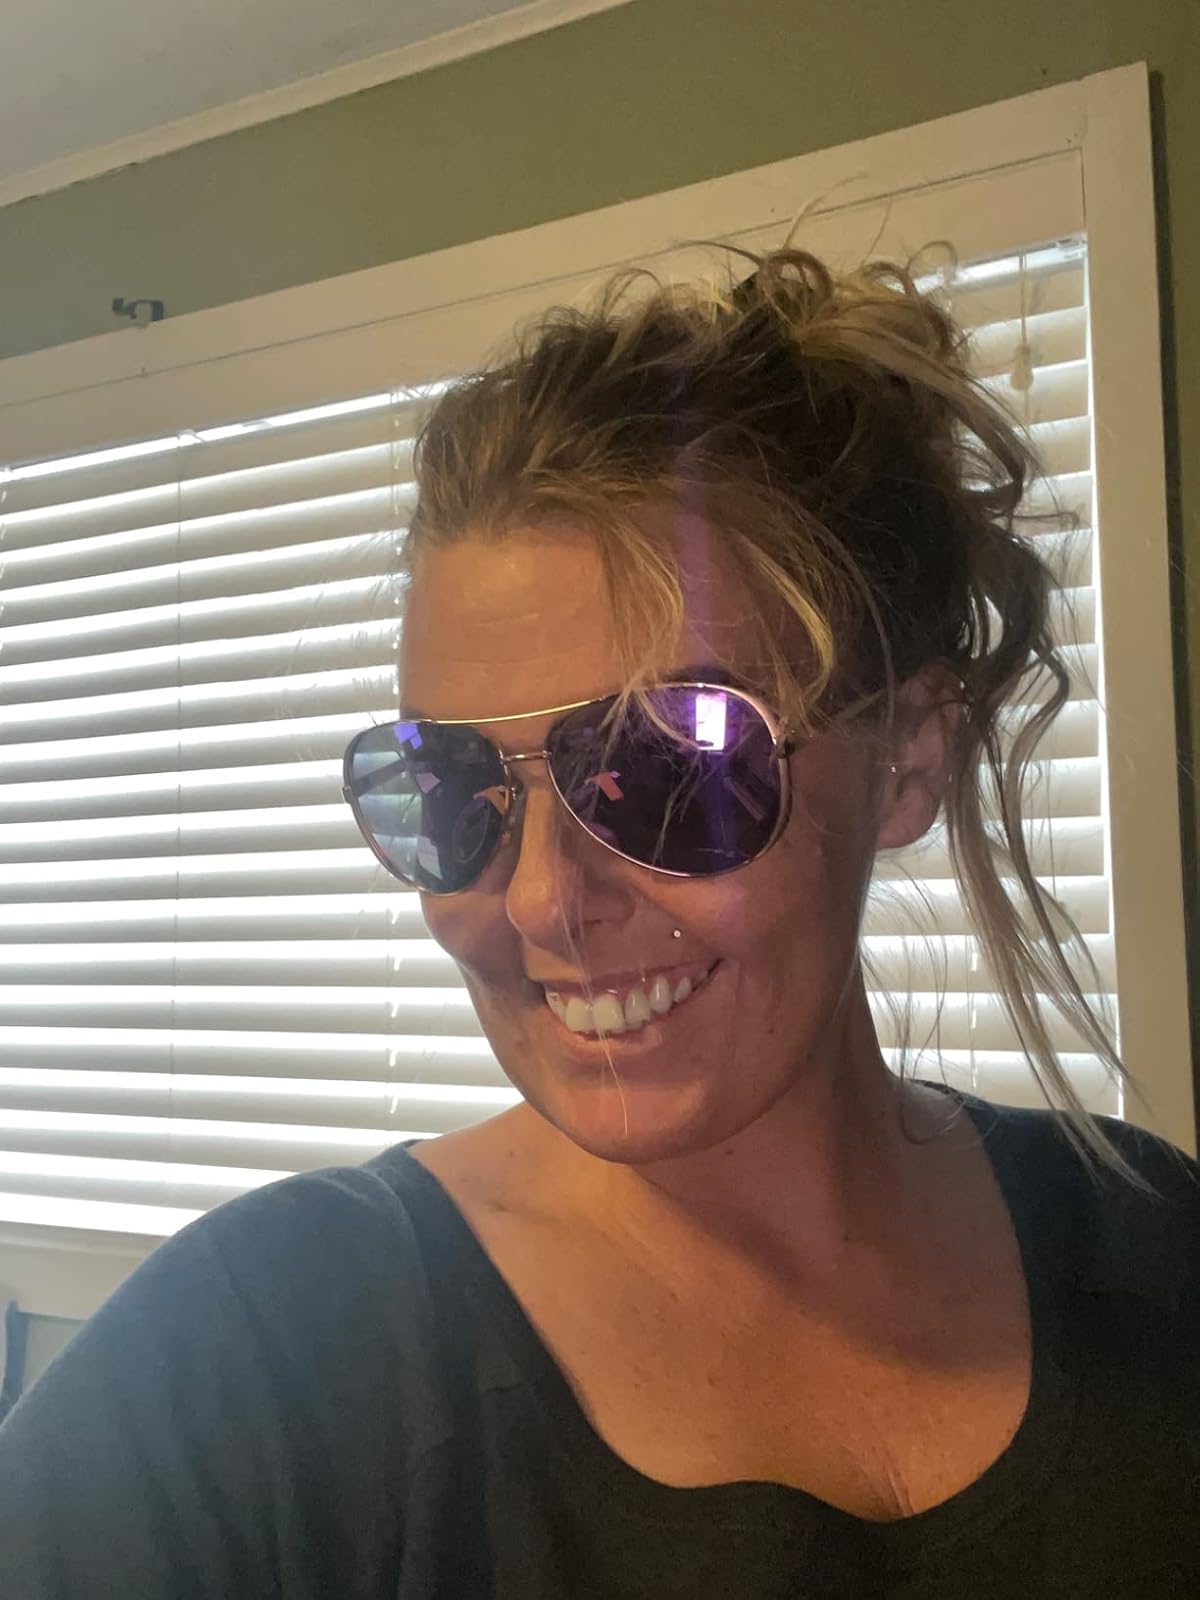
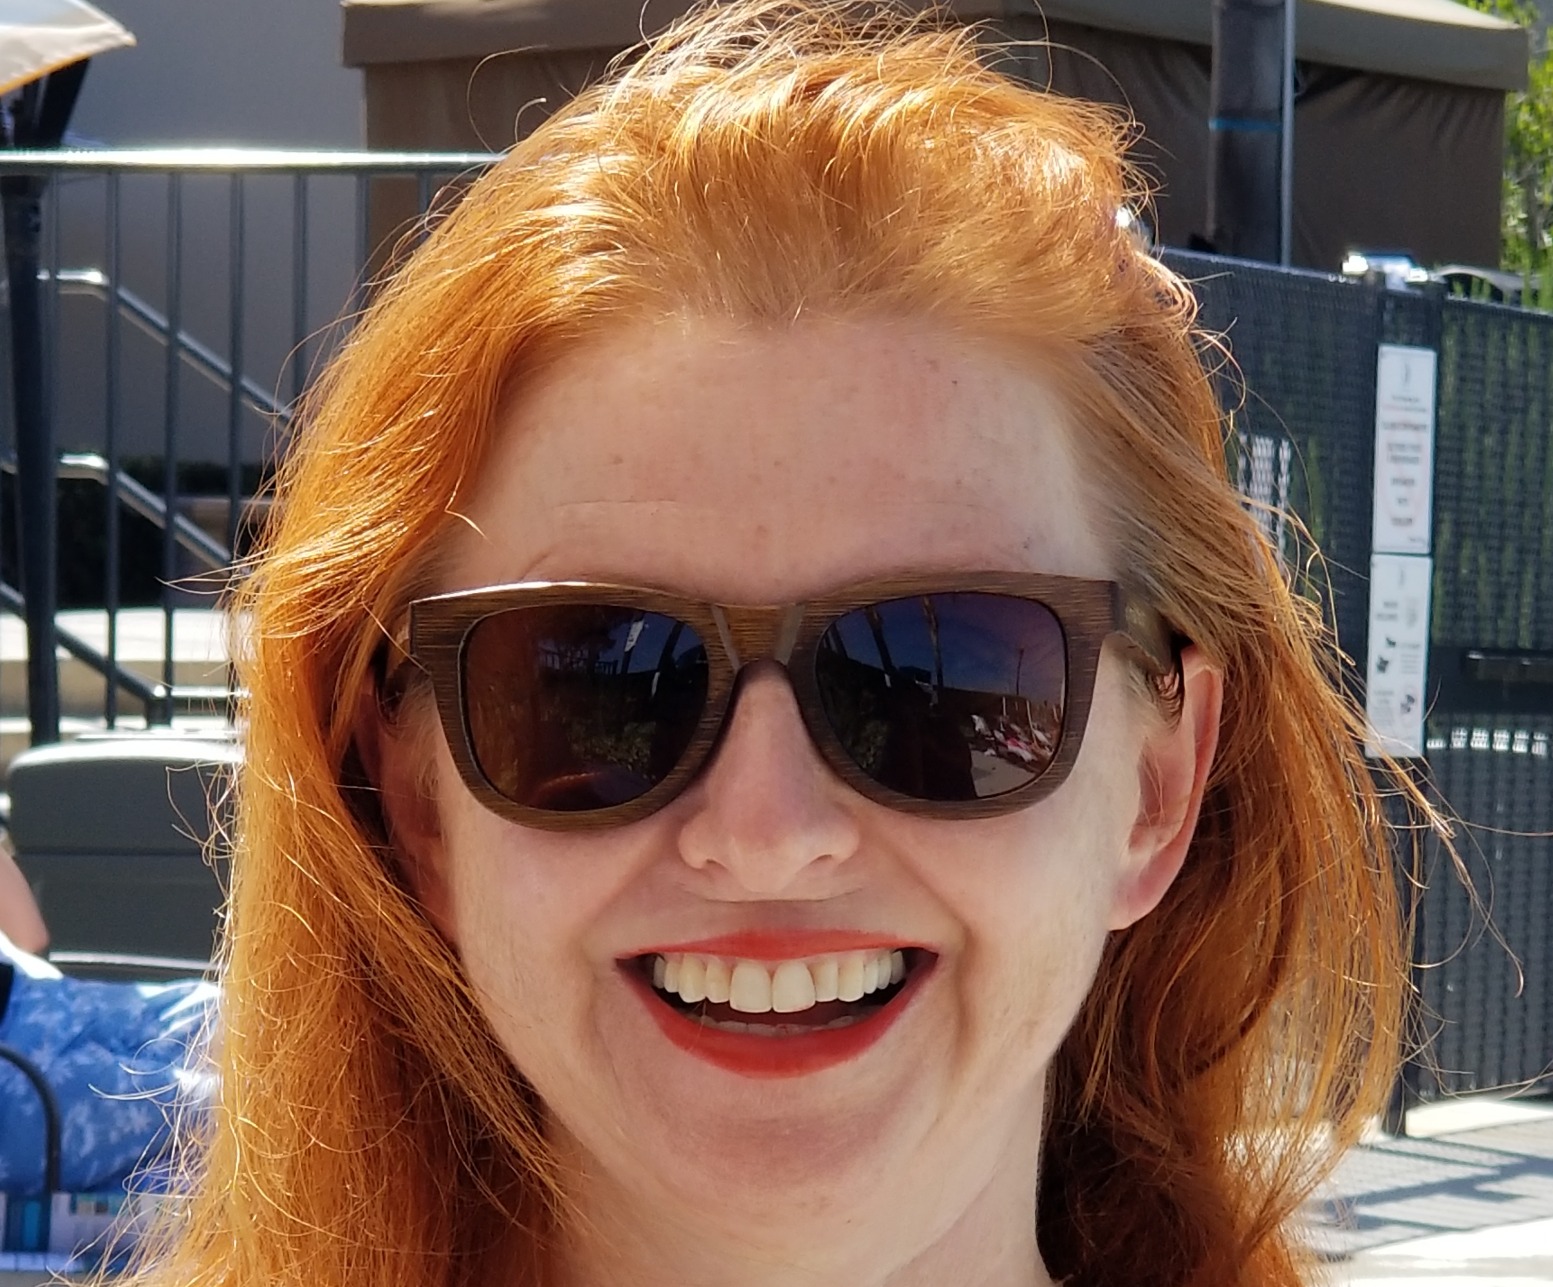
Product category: accessories_sunglasses
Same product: no